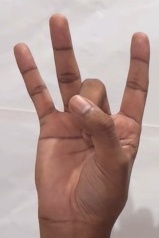
ASL sign: 8